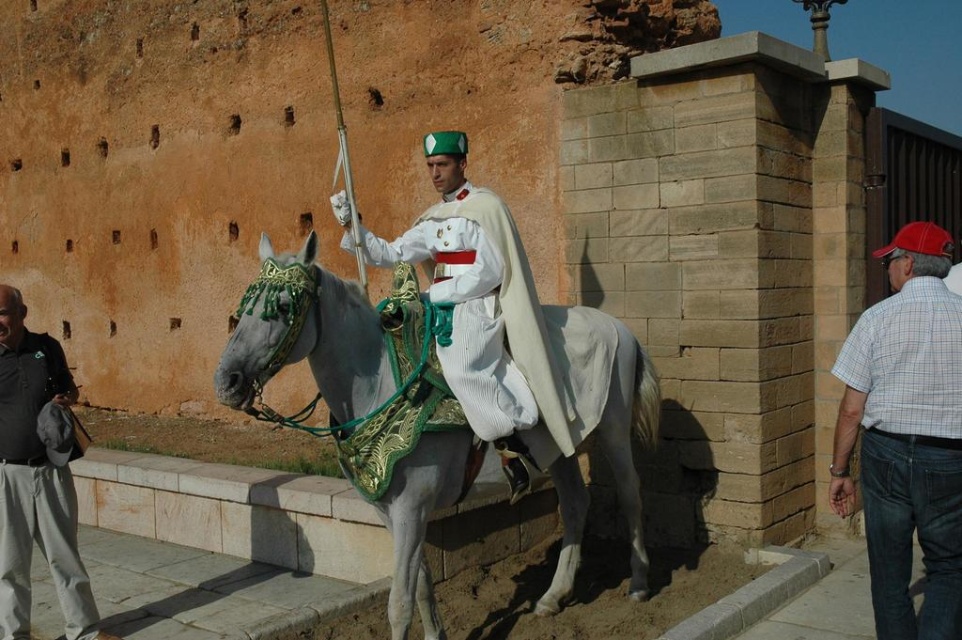
Question: Can you confirm if plaid shirt at right is positioned to the left of white glossy uniform at center? (A) yes (B) no
Answer: B